Aʻana

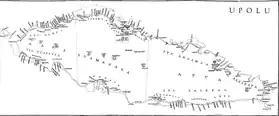
"Aana" district on the map of 1924

Aana is a district of Samoa. It is on the western third of Upolu island, with a small exclave (Satuimalufilufi village) surrounded by Aiga-i-le-Tai. It has an area of 193 km and a population (2016 Census) of 23,265. The main centre is Leulumoega.